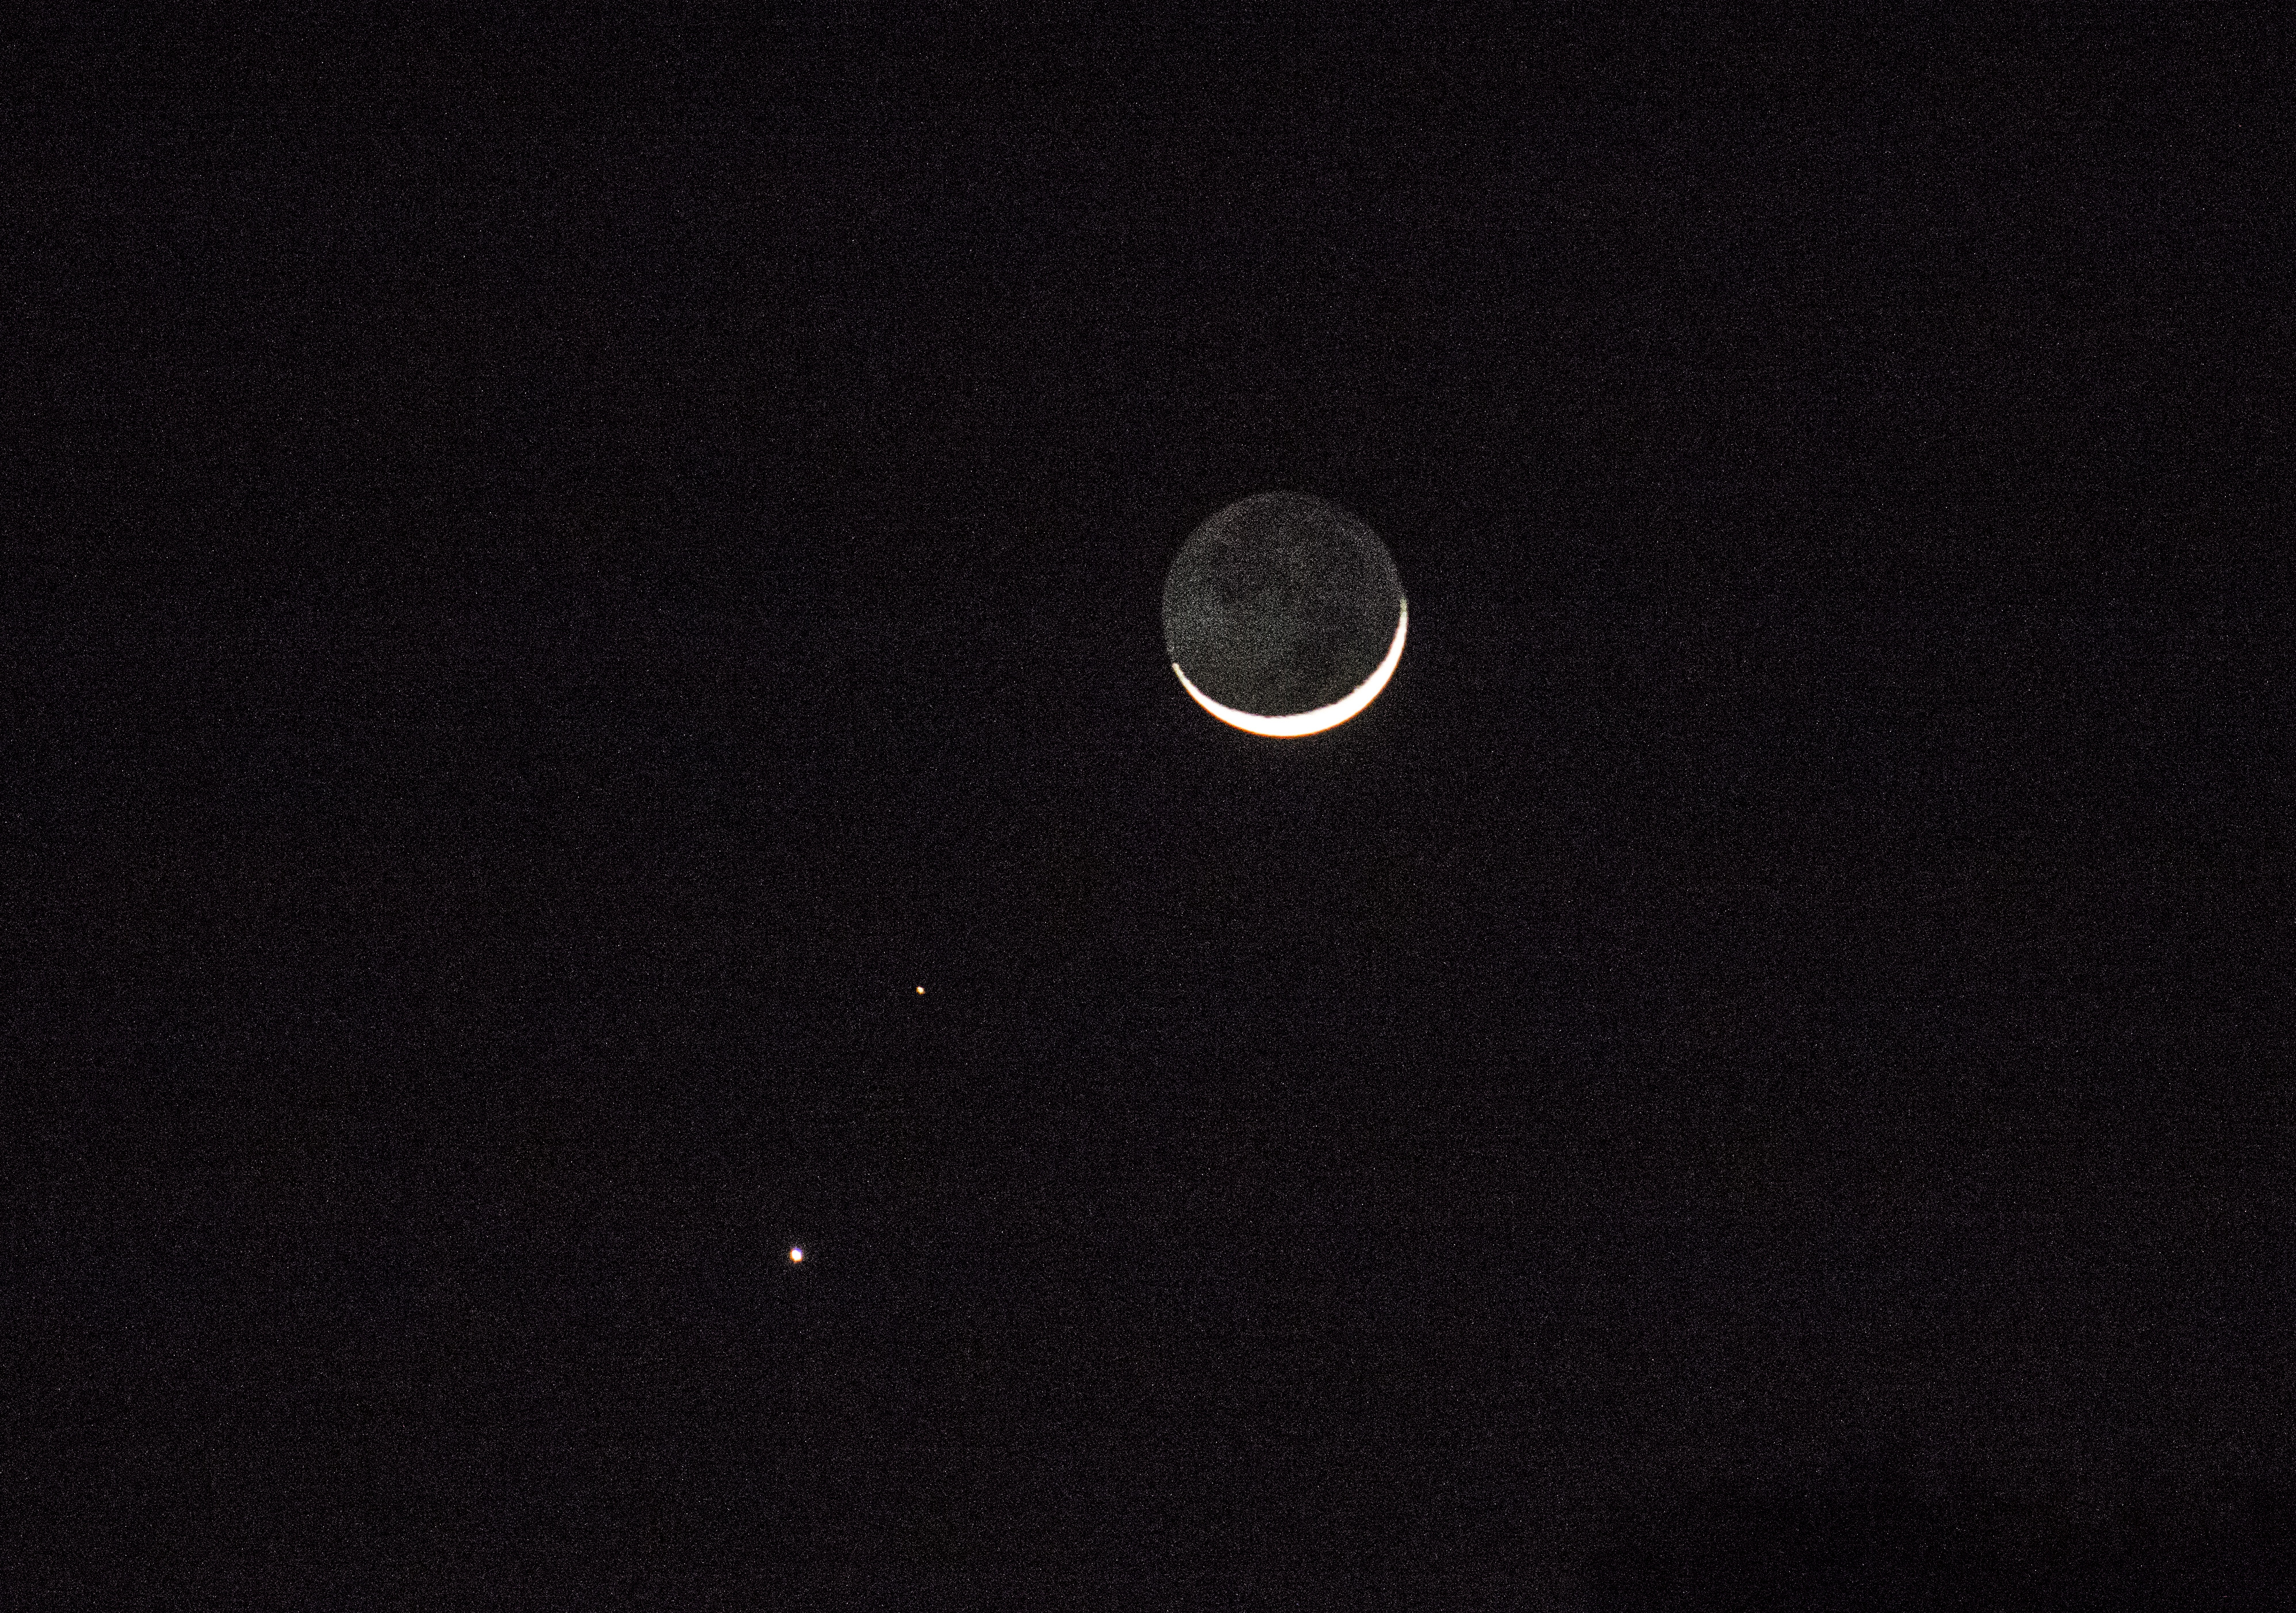
sky, night, atmosphere, darkness, moon, full moon, moonlight, circle, 2015, astronomy, mars, midnight, crescent, 365, 3652015imstillstanding, venus, conjunction, astronomical object